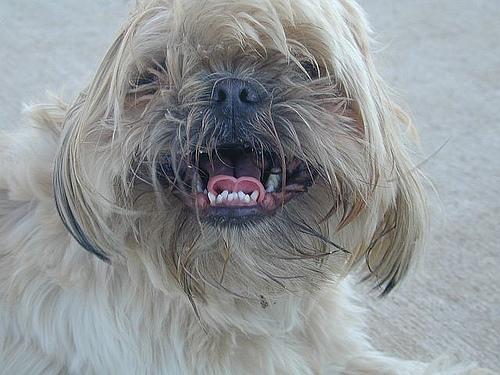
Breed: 361-n000123-Shih_Tzu